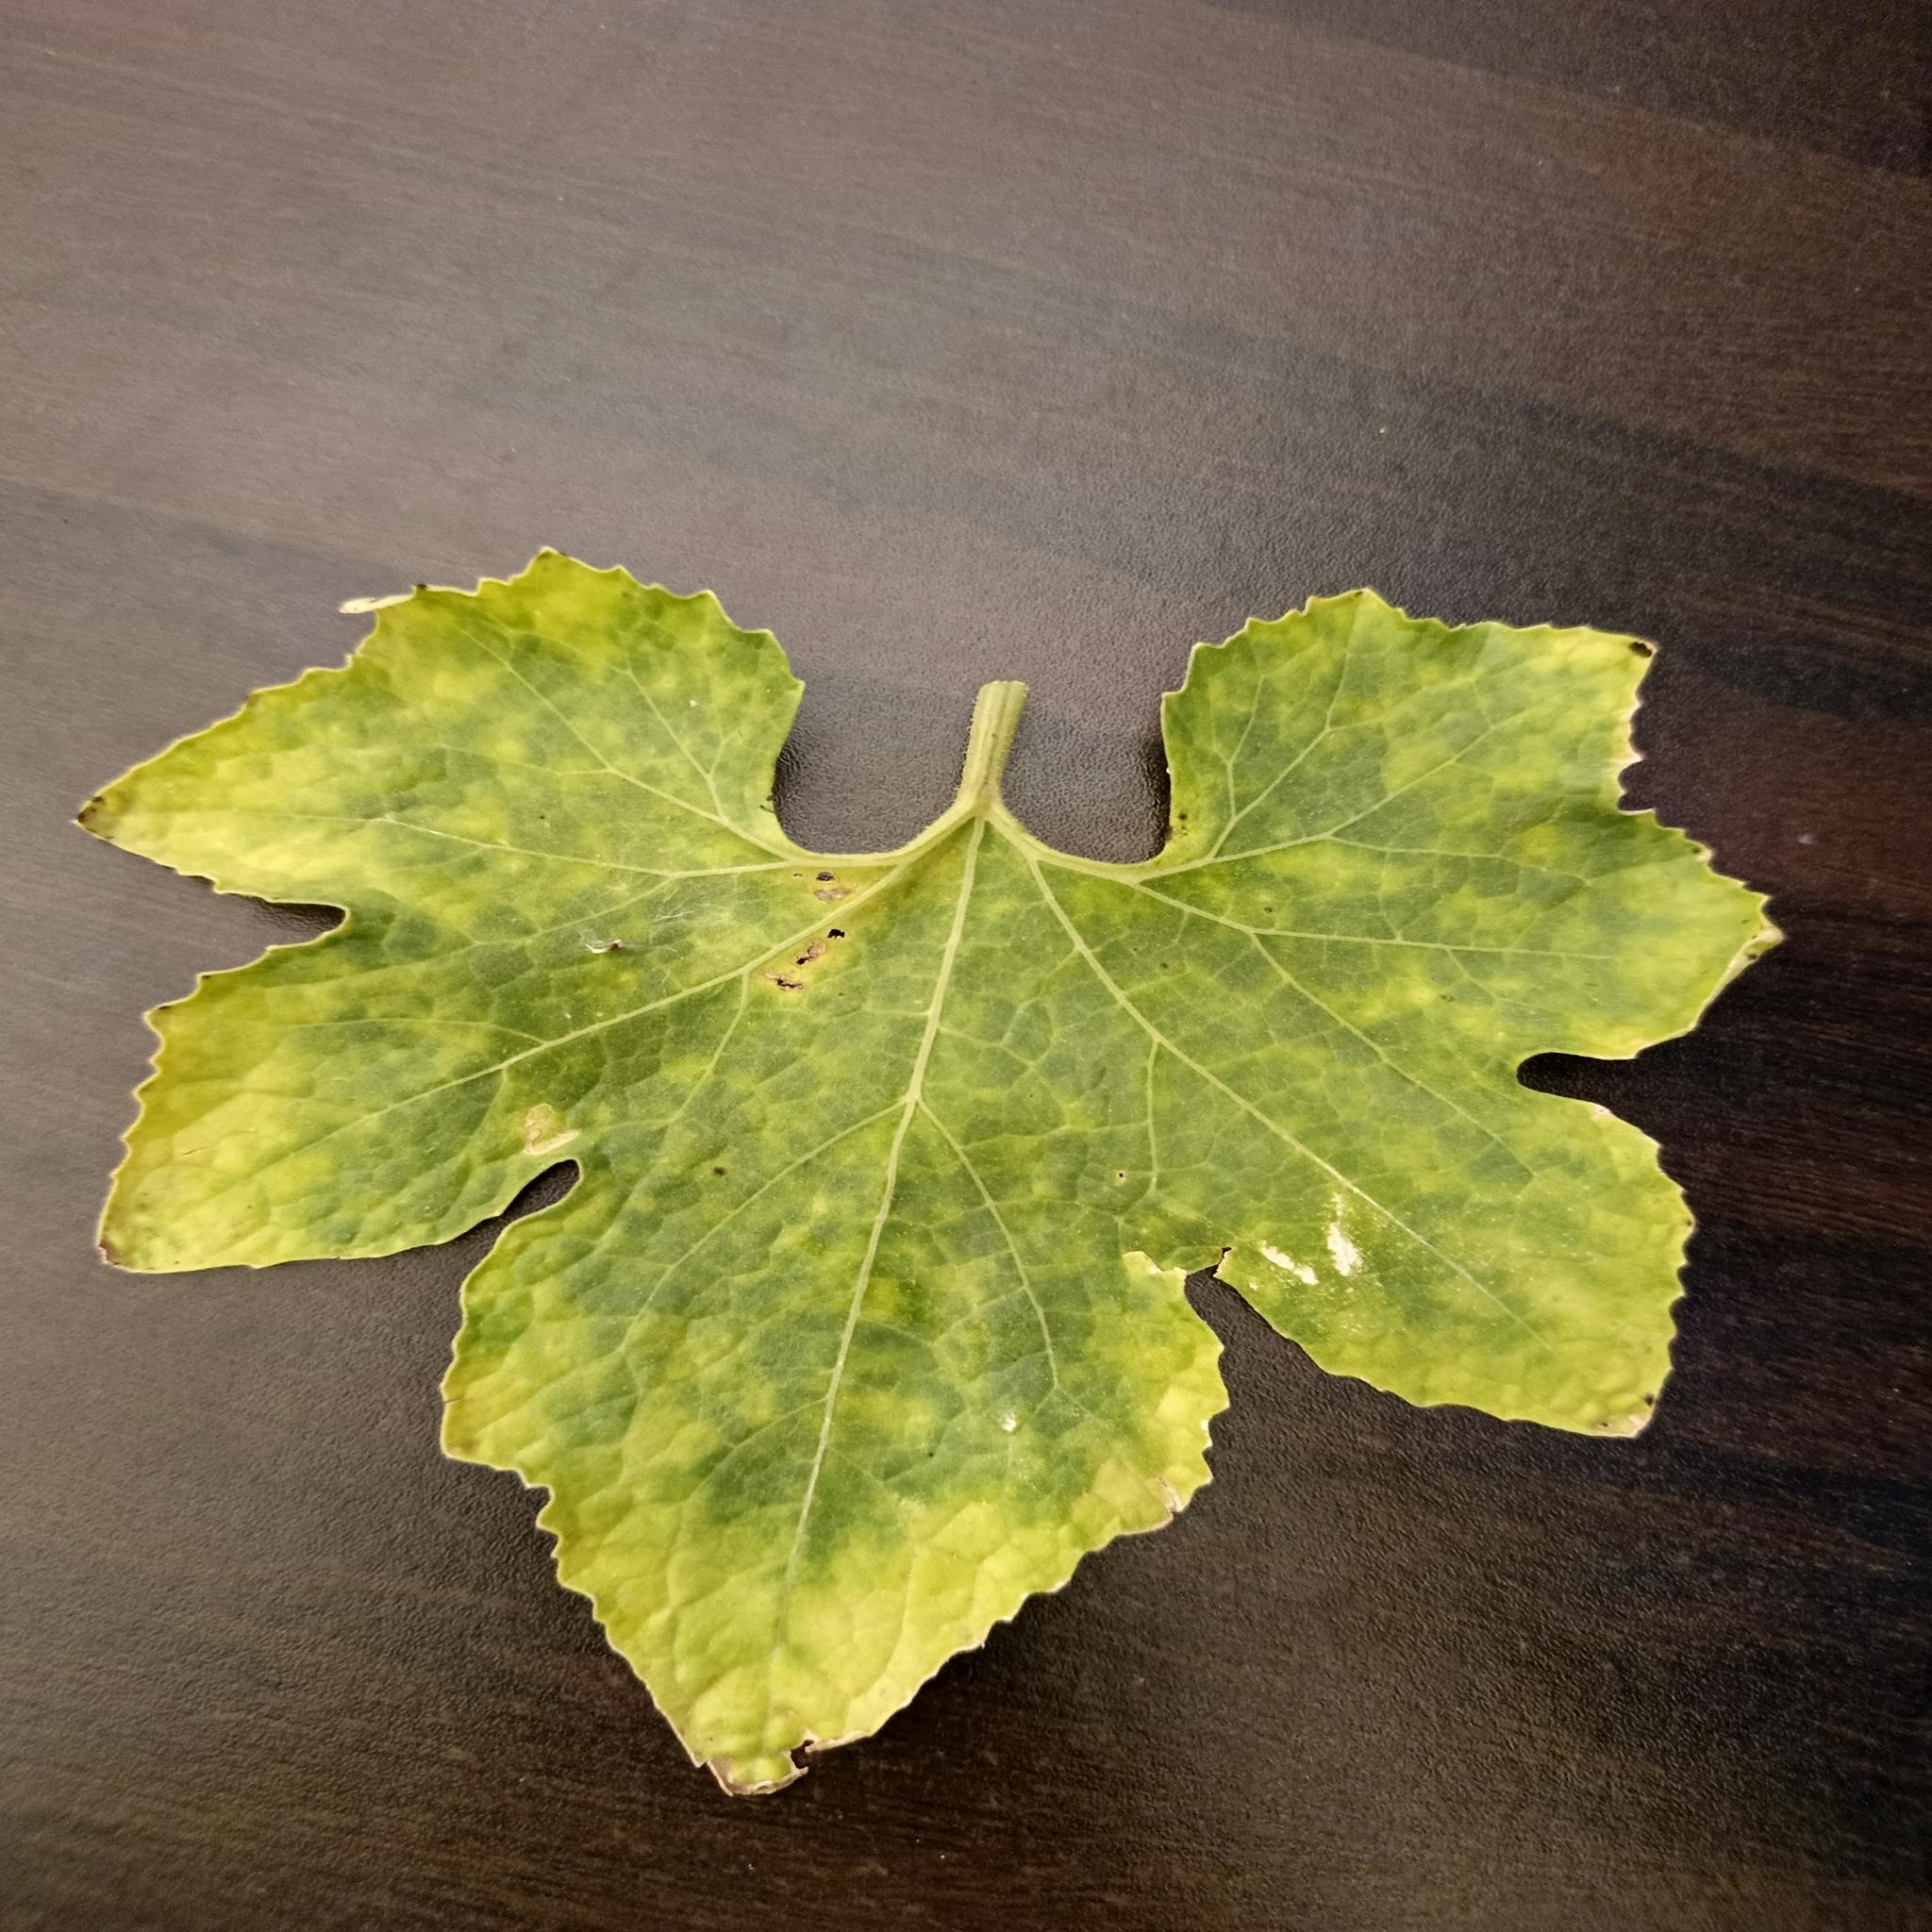
Label: Downy mildew